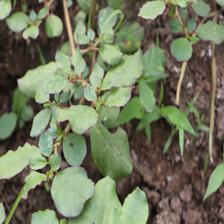
Label: BroadLeafWeed